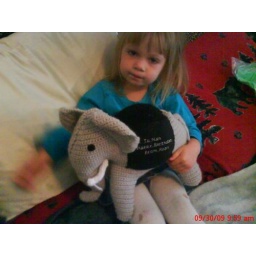
Made this for a customer based of Vintage Toy elephant 606. The girl in the photo is my Daughter.